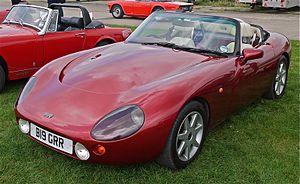
Le TVR Griffith est une automobile produite par TVR de 1991 à 2002 en remplacement de la Tuscan. Une seconde génération est sortie en 2018 depuis la résurrection de l'entreprise TVR en 2013.